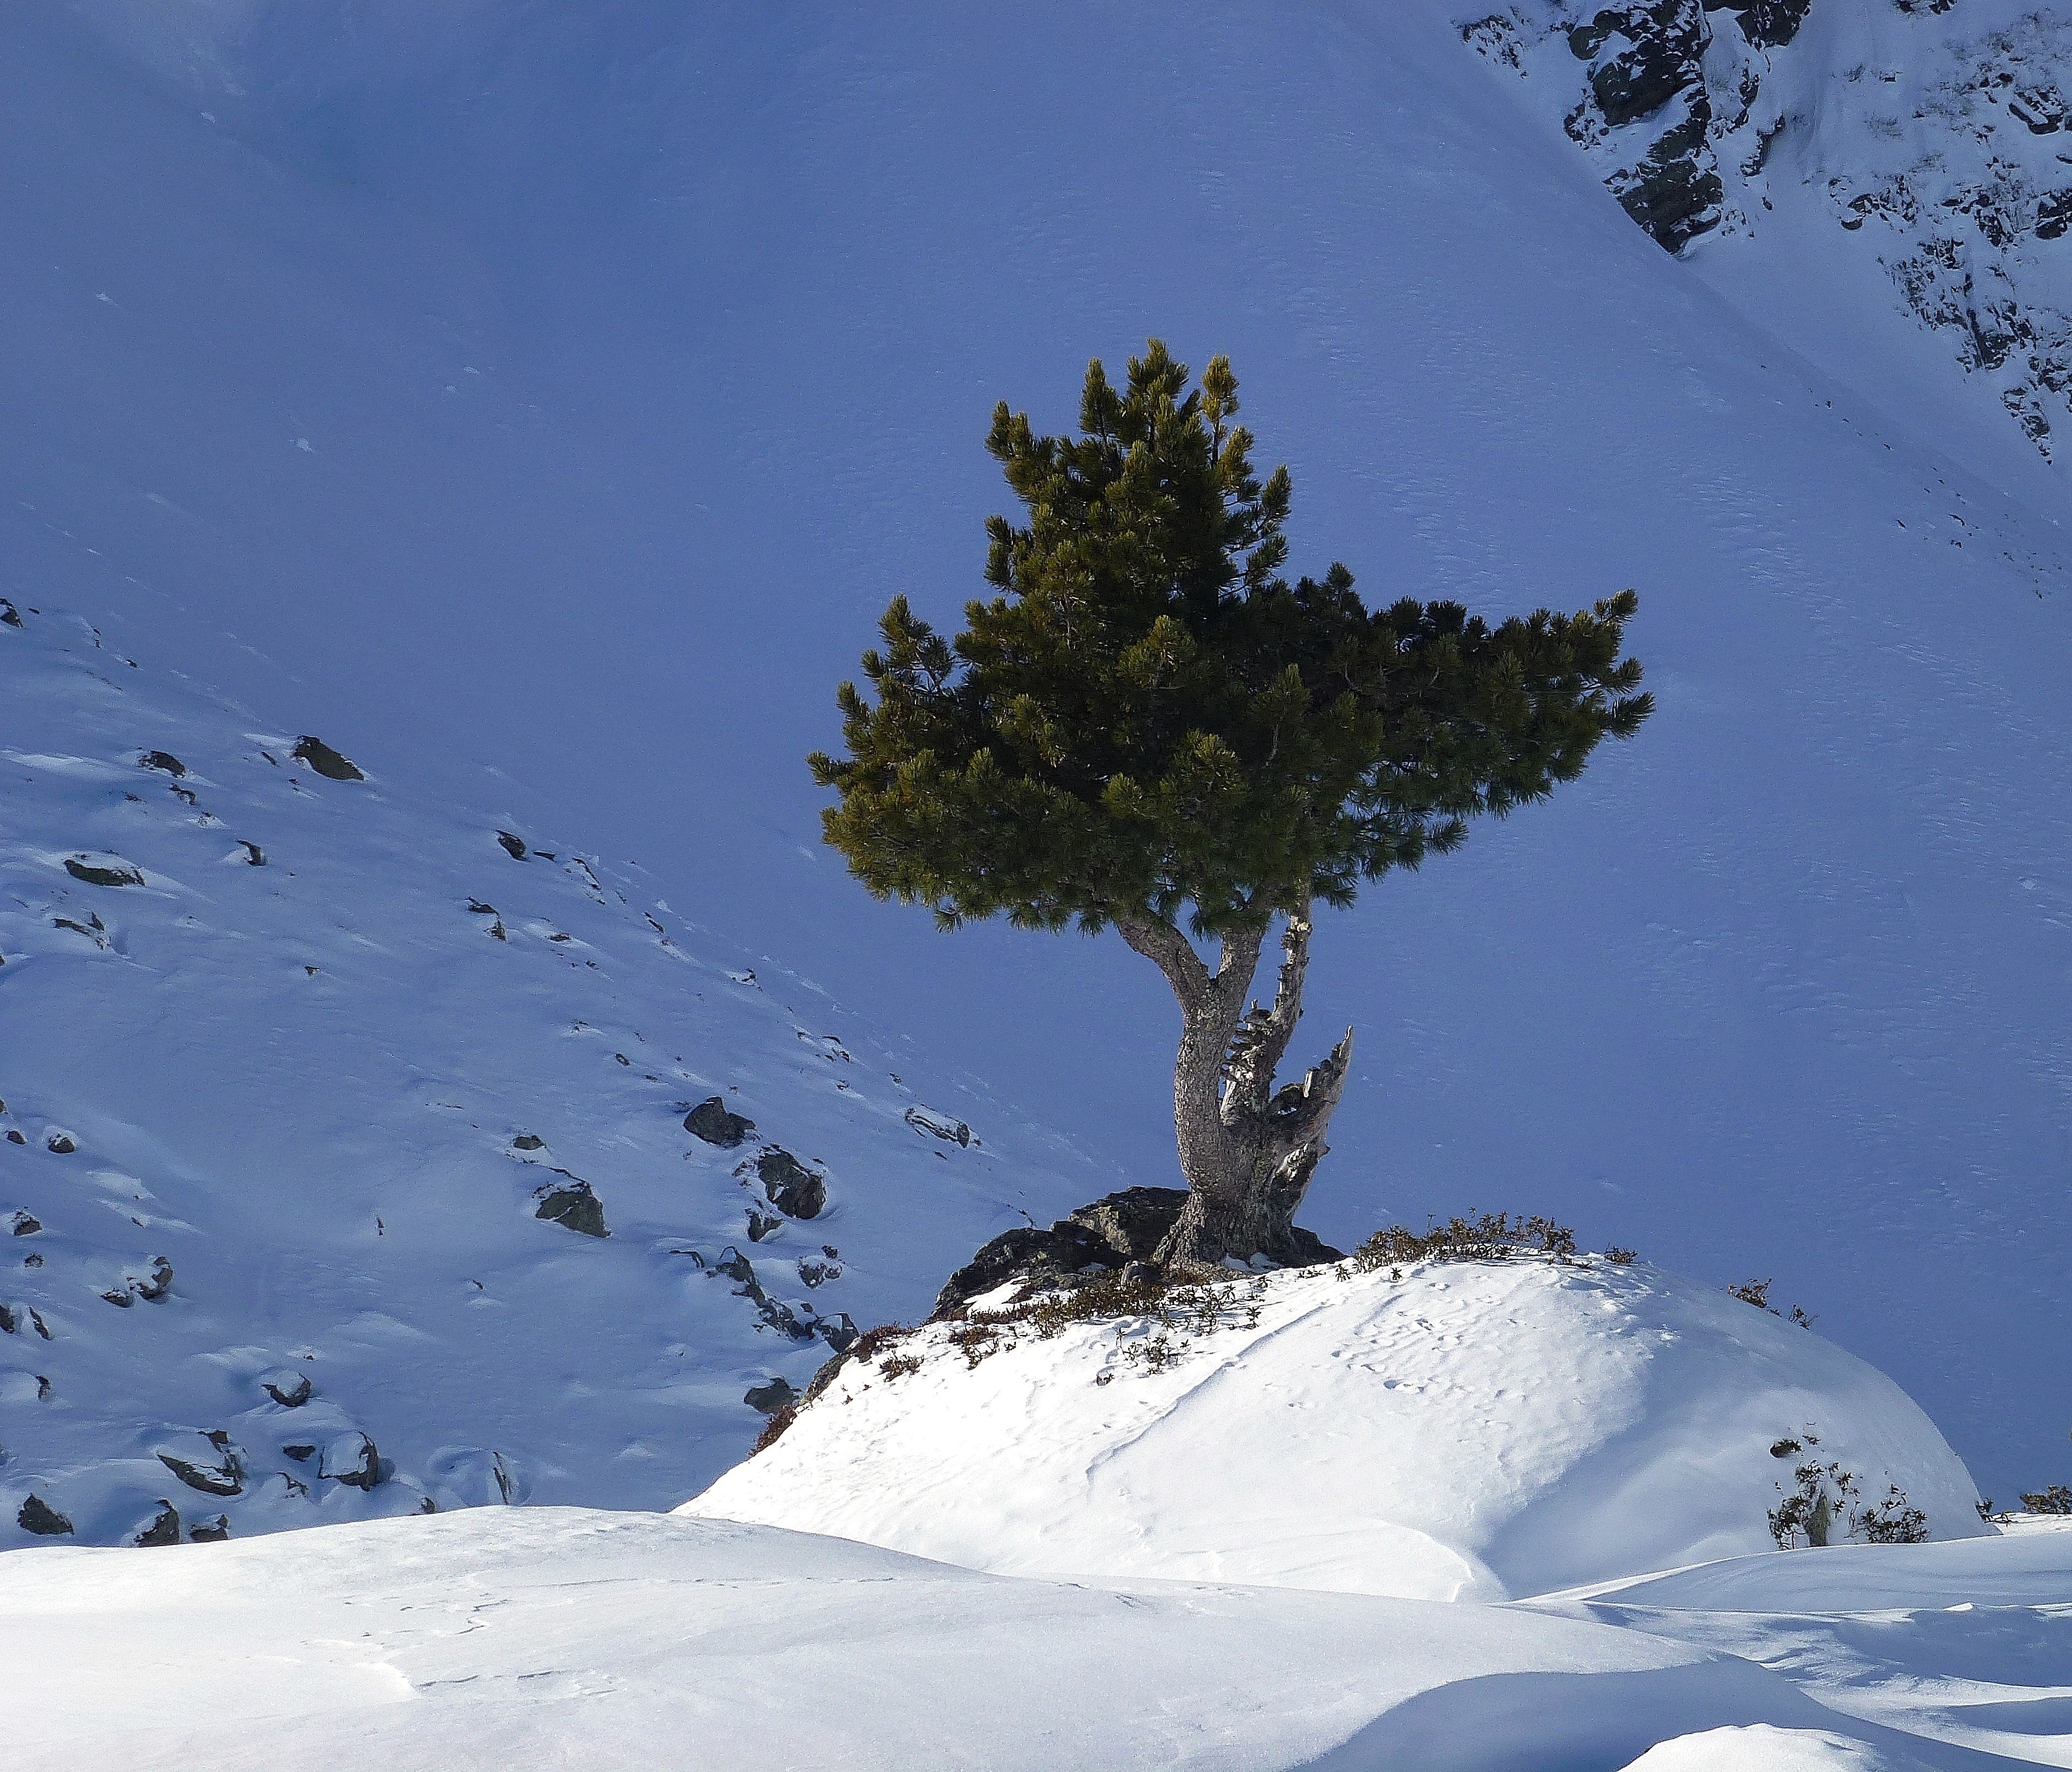
tree, mountain, snow, winter, mountain range, weather, fir, season, ridge, summit, winter sport, mountains, alps, wintry, winter magic, piste, ski touring, ski mountaineering, mountainous landforms, geological phenomenon